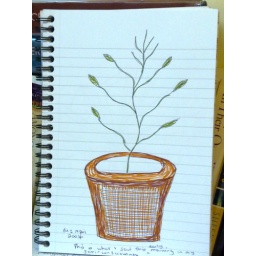
Isolated flower in a pot